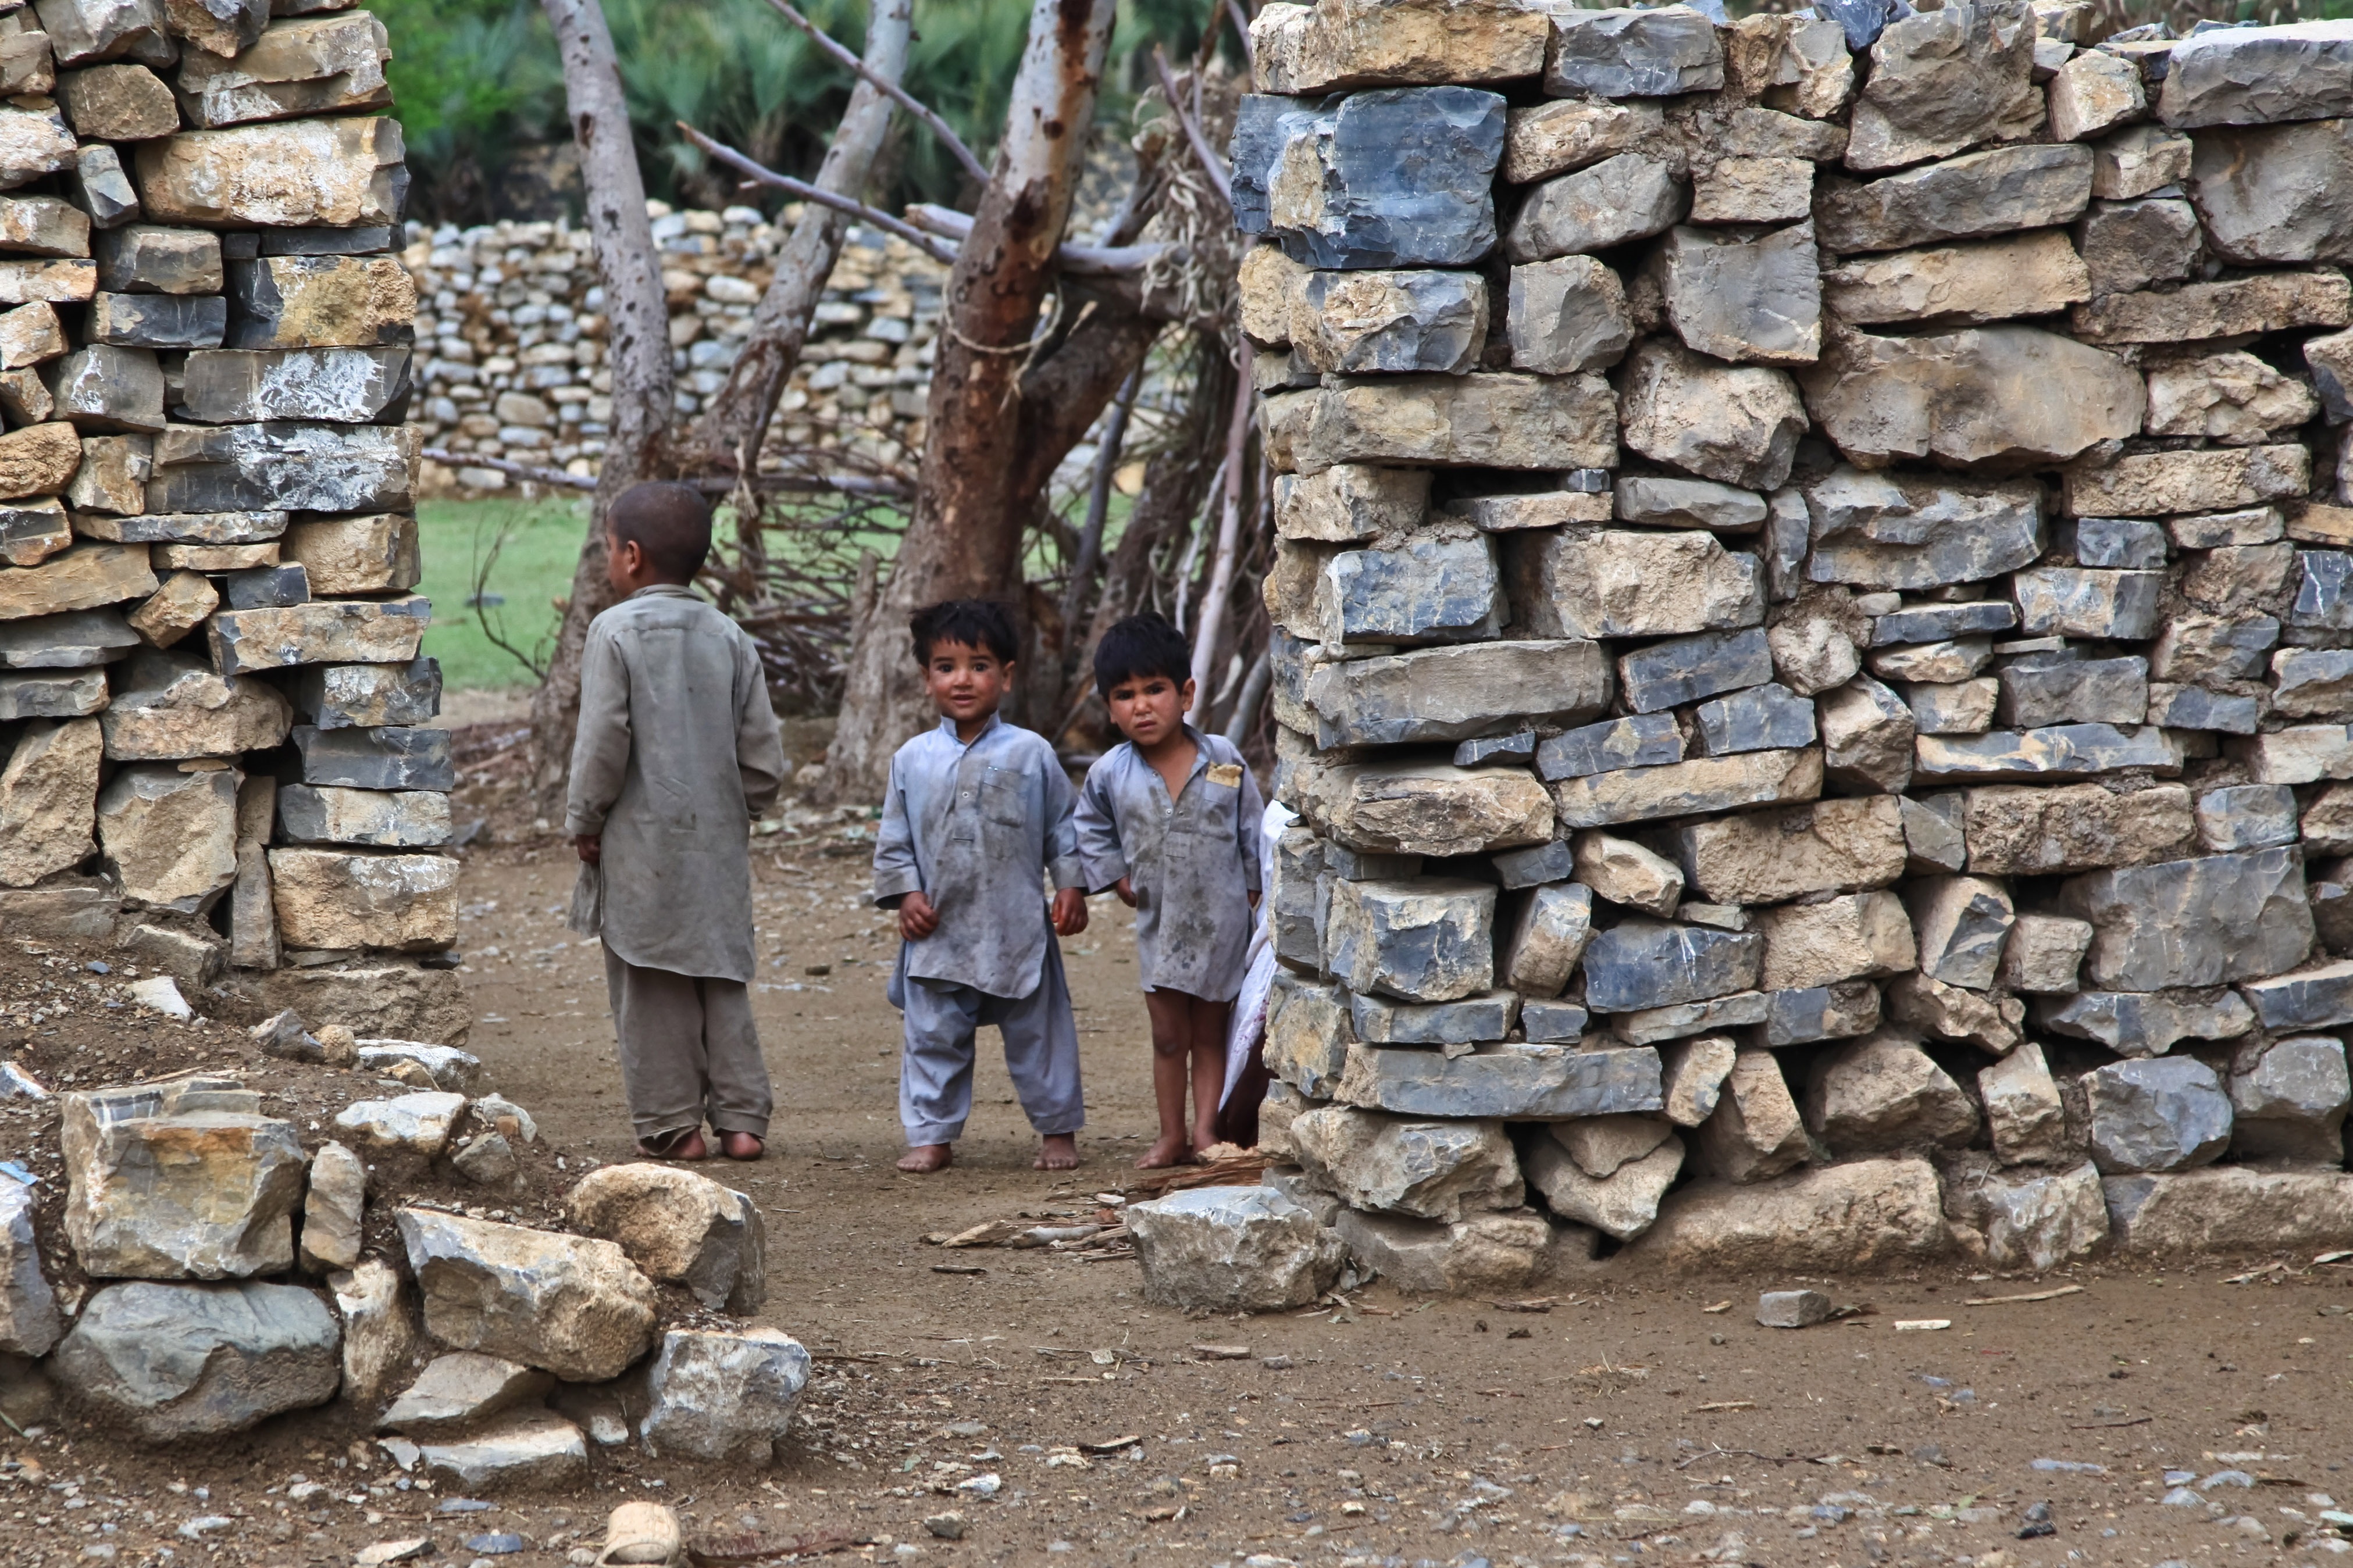
rock, people, house, wall, looking, dirty, stone wall, children, rubble, geology, temple, ruins, curious, poor, archaeological site, ancient history, afghani